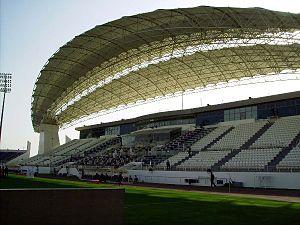
Le stade international Cheikh Khalifa est un stade de football à multi-usages, principalement utilisé pour les rencontres de football.
La Coupe d'Asie des nations de football de 2019 est la dix-septième édition de la Coupe d'Asie de football. C'est la deuxième fois que les Émirats arabes unis organisent cette compétition, après l'édition de 1996 durant laquelle ils ont terminé finalistes.